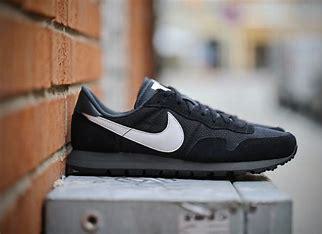
Brand: Nike
Model: Air Pegasus 83